Killiniq Island

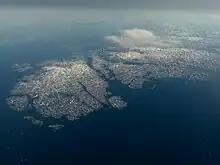
Photo of Killiniq Island in the front with mainland behind, taken in July 2009. The view is from the northwest towards the southeast.

The northernmost point of Newfoundland and Labrador is Cape Chidley on the island. The largest identifiable land mass is the Torngat Mountains, part of the Arctic Cordillera, which proceed from the north to the south of the island.